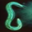
Label: worm